Upper Reka

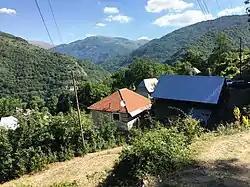
View from Volkovija of the slopes of Korab mountain and Radika river canyon

The broader Reka region is divided into "Mala" (small), "Dolna" (lower) and "Golema" (large) or "Gorna" (Upper) sub-regions (ethnographic/geographic regions). Upper Reka alongside the wider Reka region was also considered (and from an Albanian point of view still considered) to belong to the larger region of Dibra that encompasses multiple sub-regions centered around the town of Debar on both sides of the Albanian-Macedonian border.